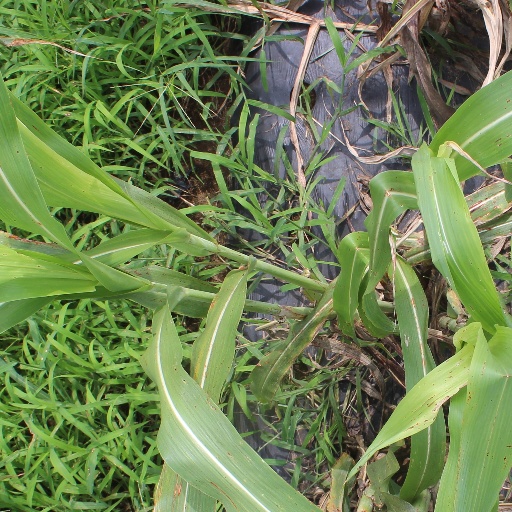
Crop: sorghum